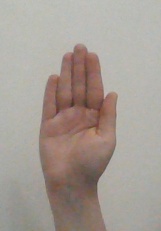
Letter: seen